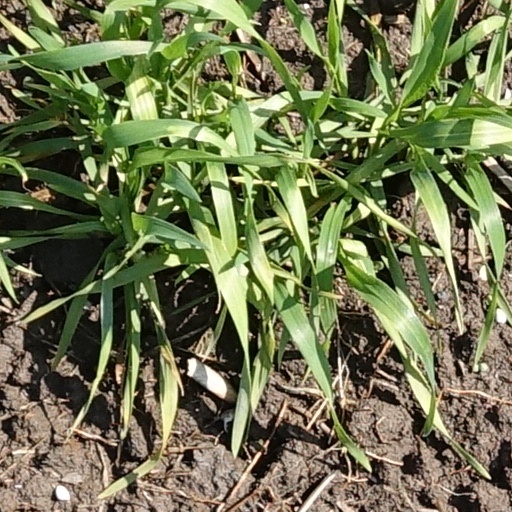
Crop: wheat